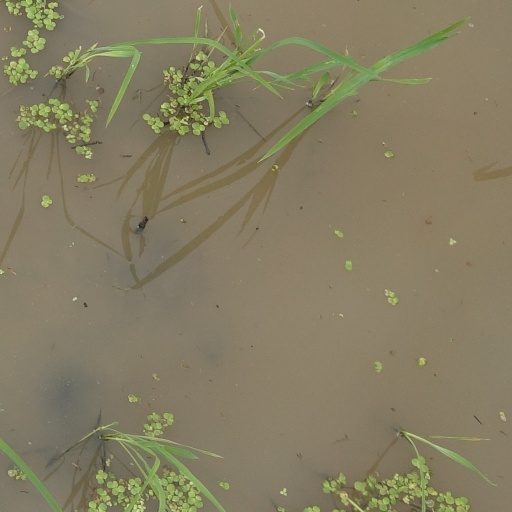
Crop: rice